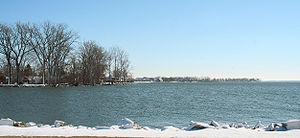
La ville de Celina est le siège du comté de Mercer, dans l’État de l’Ohio, aux États-Unis. Sa population s’élevait à 10 400 habitants lors du recensement de 2010, estimée à 10 290 habitants en 2017.